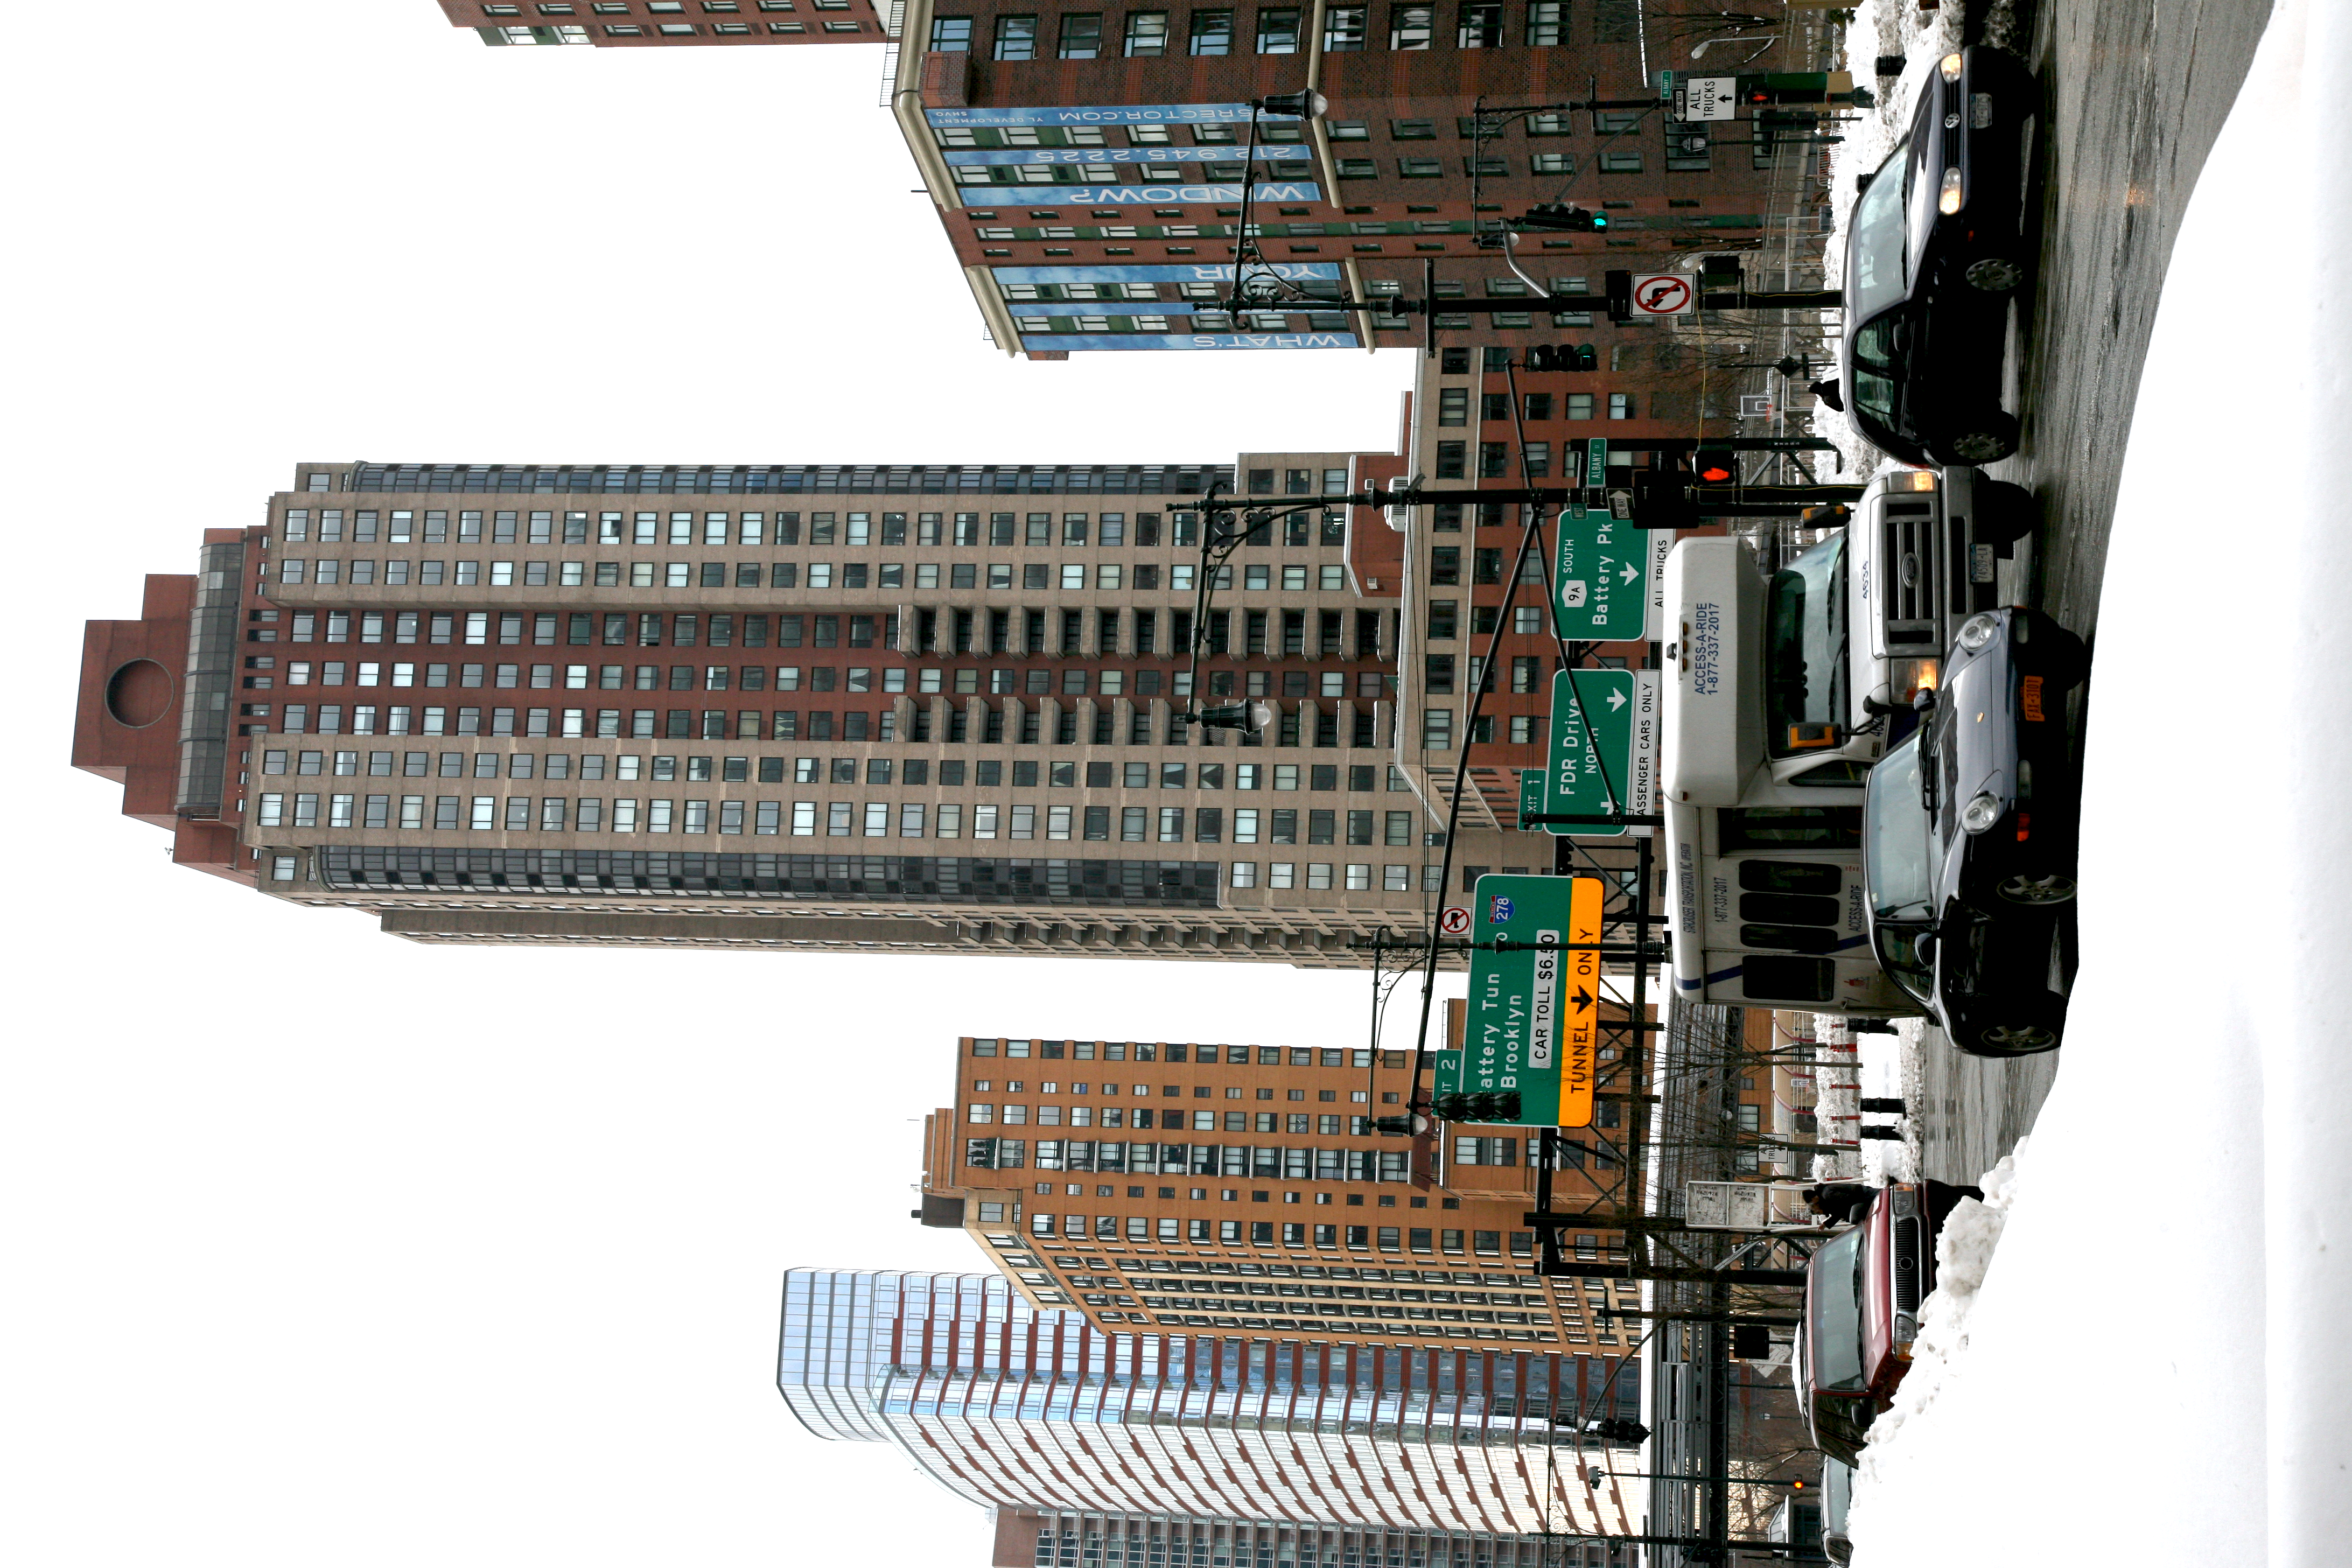
skyline, city, skyscraper, manhattan, cityscape, downtown, tower, nyc, canon, landmark, tower block, newyork, newyorkcity, ny, 5d, lowermanhattan, metropolis, condominium, ef24105mmf4lisusm, residential area, human settlement, metropolitan area